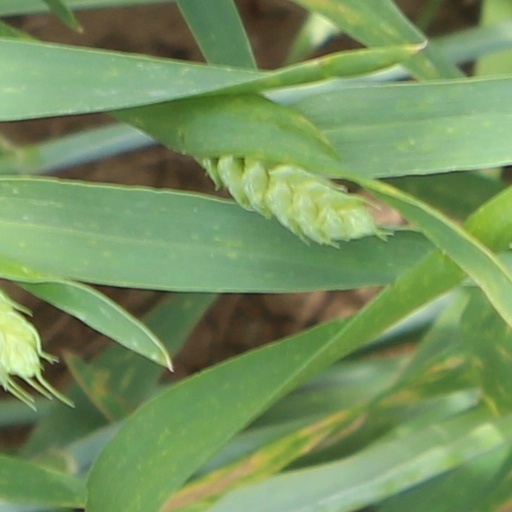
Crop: wheat